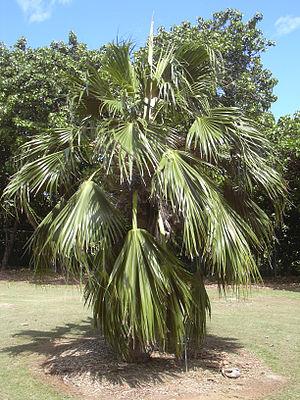
Pritchardia est un genre de plantes de la famille des Arécacées. Il comprend une trentaine d'espèces à feuilles palmées. On le rencontre dans les îles des zones tropicales de l'Océan Pacifique, telles Fidji, Samoa, Tonga, Tuamotu et Hawaii.
Pritchardia munroi est une espèce de plantes de la famille des Arecaceae. Cette espèce est endémique d'Hawaï.